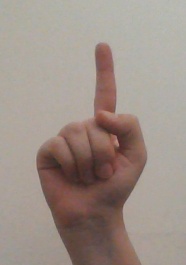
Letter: bb